Bangladesh Military Academy

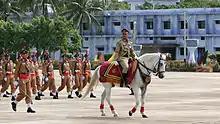
Adjutant in the passing out parade

Entrants must be higher secondary school graduates. They must be at least tall, weigh at least , and be unmarried. Selection is highly competitive. Candidates must undergo a rigorous investigation of their background and educational performance, a complete physical exam, an initial interview, a written test, and an intensive three day examination/interview. The selection process is intended to be non-political. Overwhelmingly, those accepted are disinterested in or disdainful of politics.